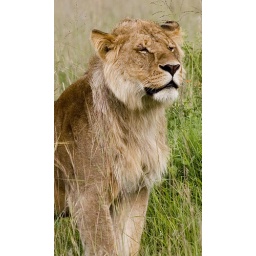
A lion looks out for his brother in the grass